History of Tibet

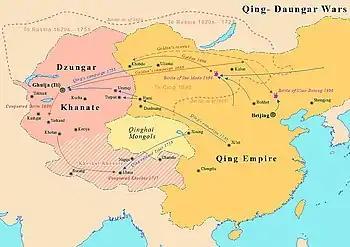
Map showing Dzungar–Qing Wars between the Qing dynasty and Dzungar Khanate

The "Ganden Phodrang" was the Tibetan government established in 1642 by the 5th Dalai Lama with the military assistance of Güshi Khan of the Khoshut Khanate. Lhasa became the capital of Tibet in the beginning of this period, with all temporal power being conferred to the 5th Dalai Lama by Güshi Khan in Shigatse.